Diuris arenaria

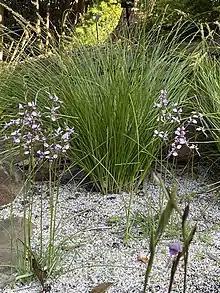
Habit

Diuris arenaria, commonly known as the Tomaree donkey orchid or sand doubletail is a species of orchid which is endemic to a very small area of New South Wales. It has two grass-like leaves and up to nine mauve or light purple and white flowers. It has a very limited distribution near Newcastle.